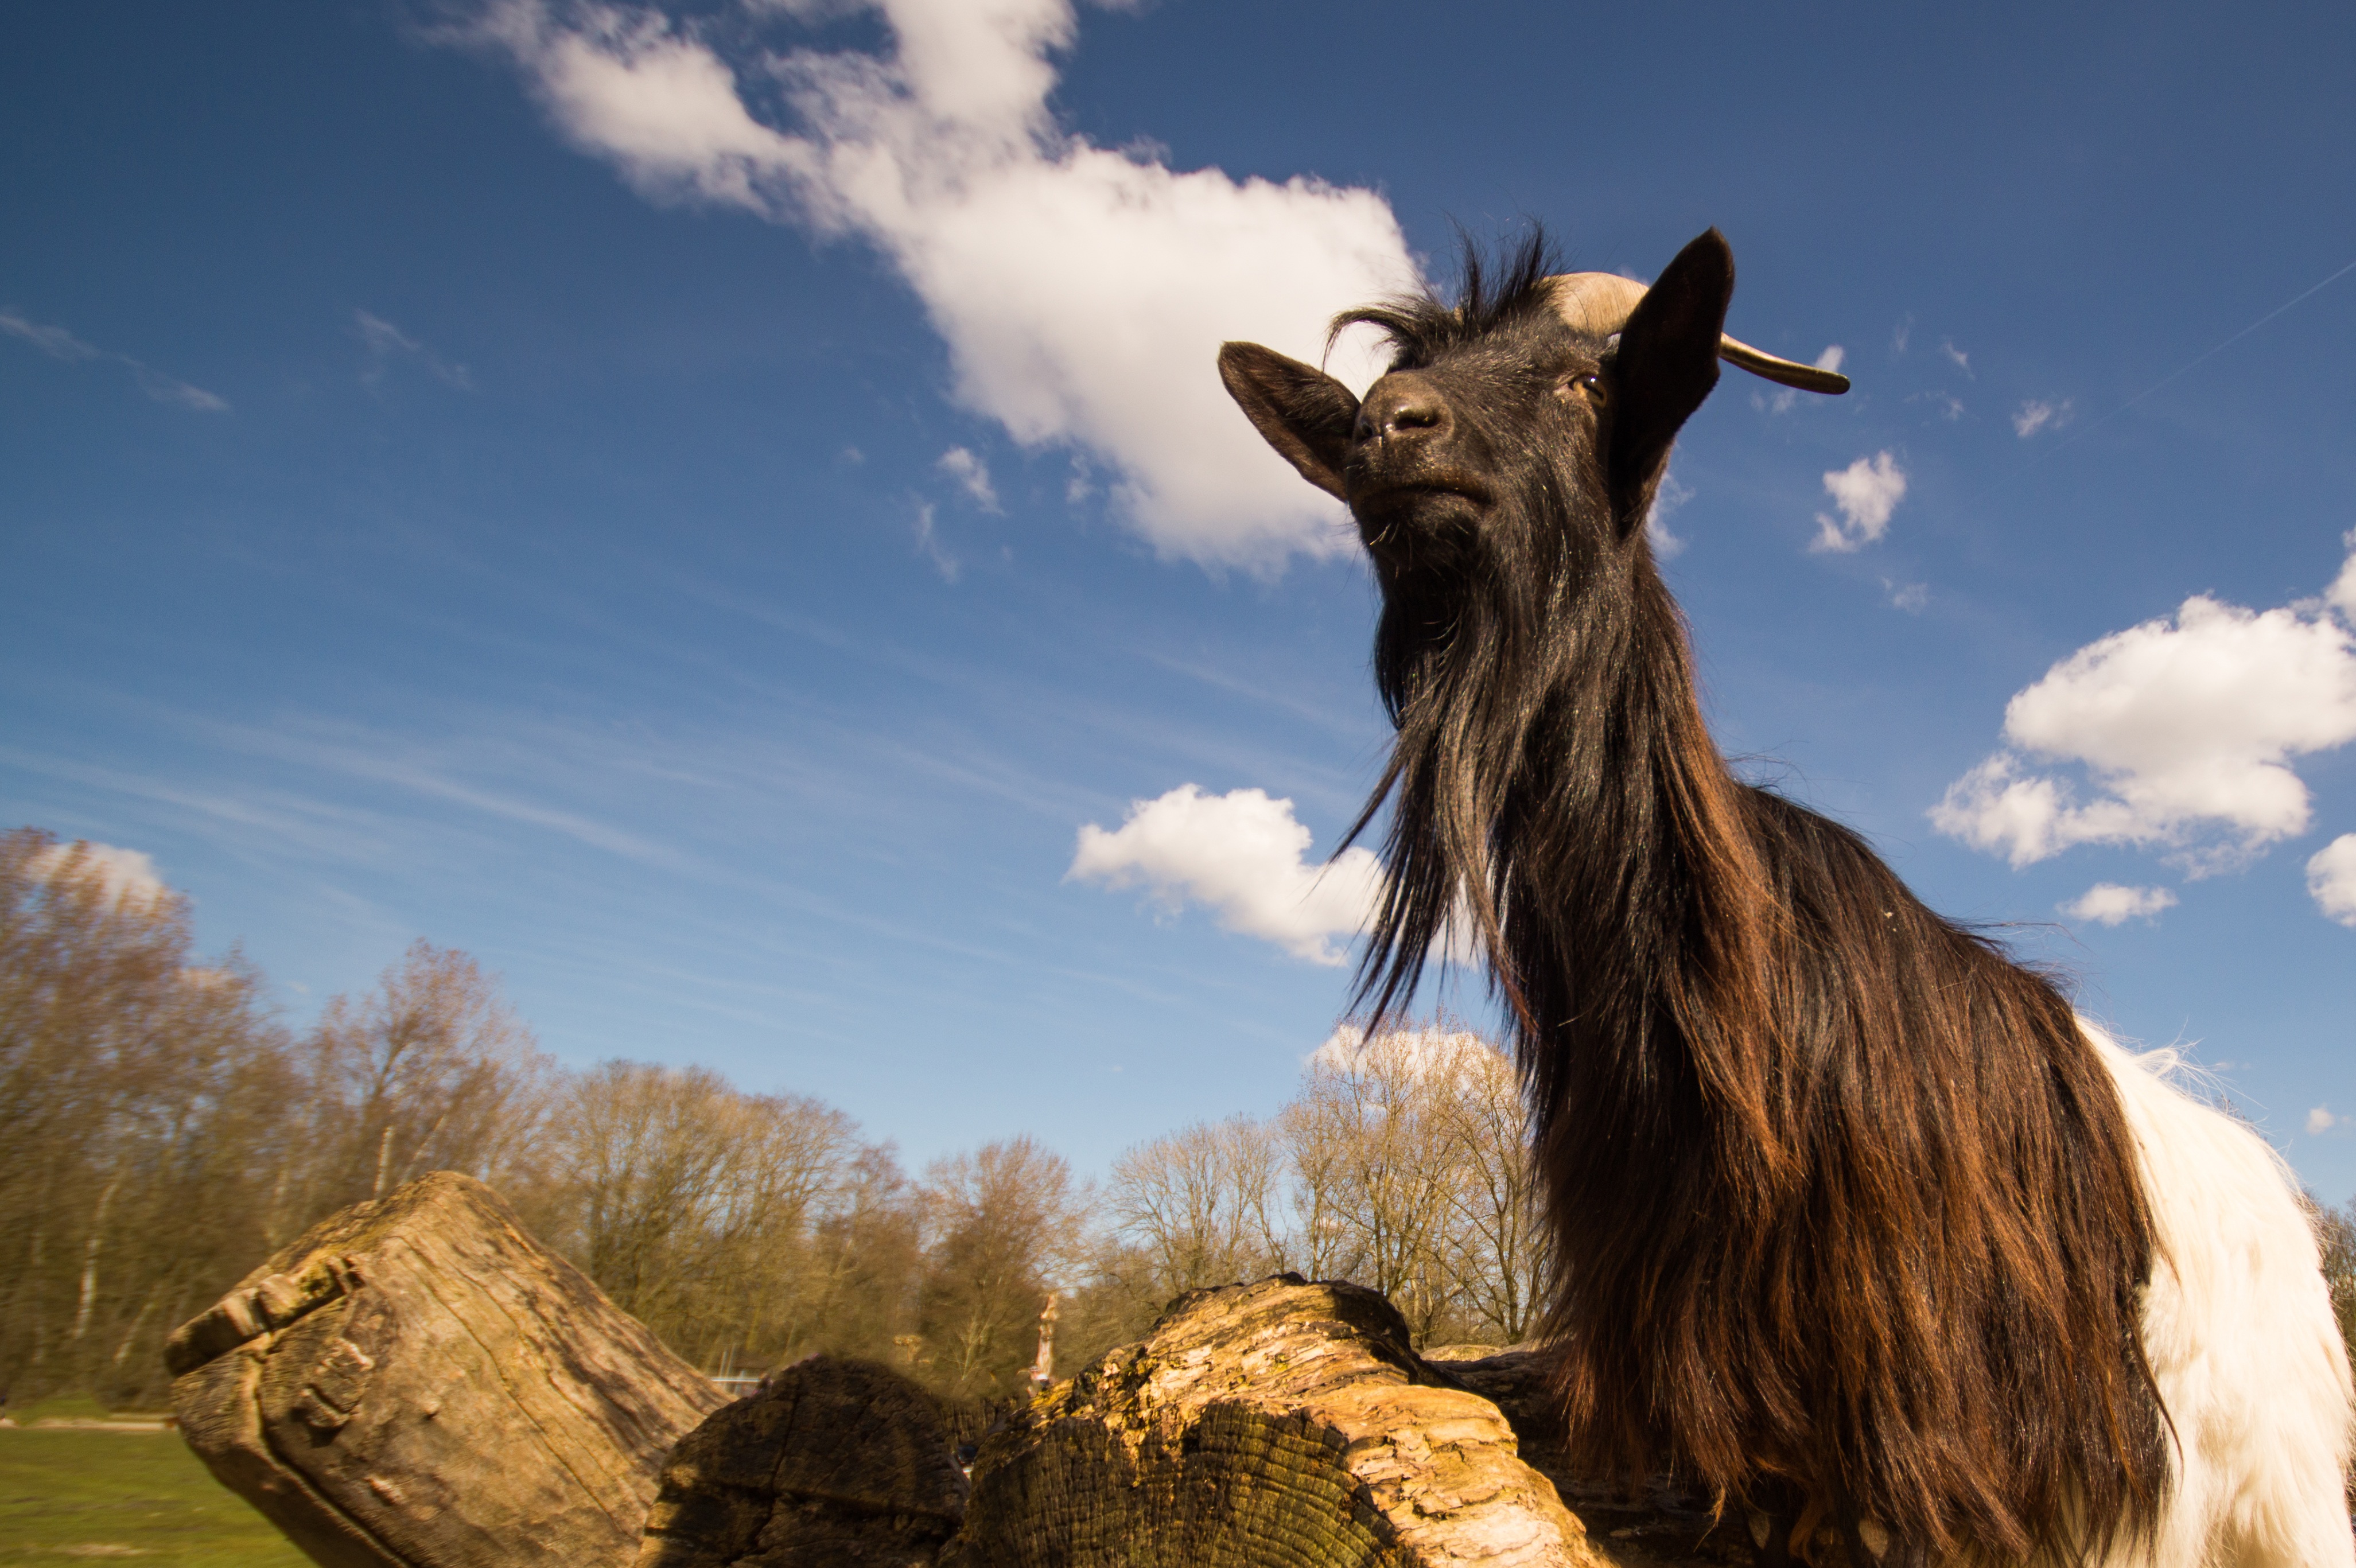
landscape, nature, sky, farm, animal, cute, looking, wildlife, goat, horn, mammal, blue, graze, goats, children, domestic, horse like mammal